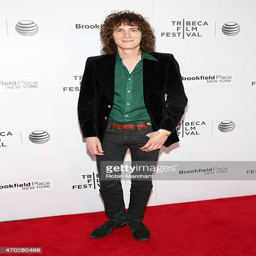
composer attends the premiere during festival